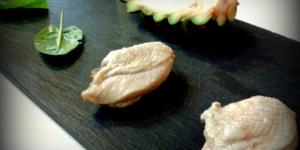
codornices de baena